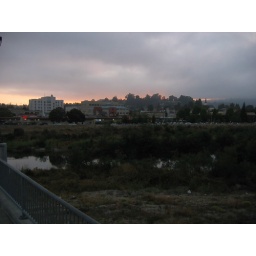
Evening sky glowing under the clouds